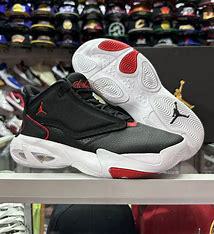
Brand: Jordan
Model: Max Aura 3